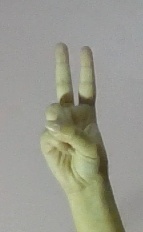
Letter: taa